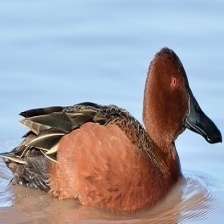
Species: CINNAMON TEAL
Scientific name: ANAS CYANOPTERA
ImageNet parent category: drake